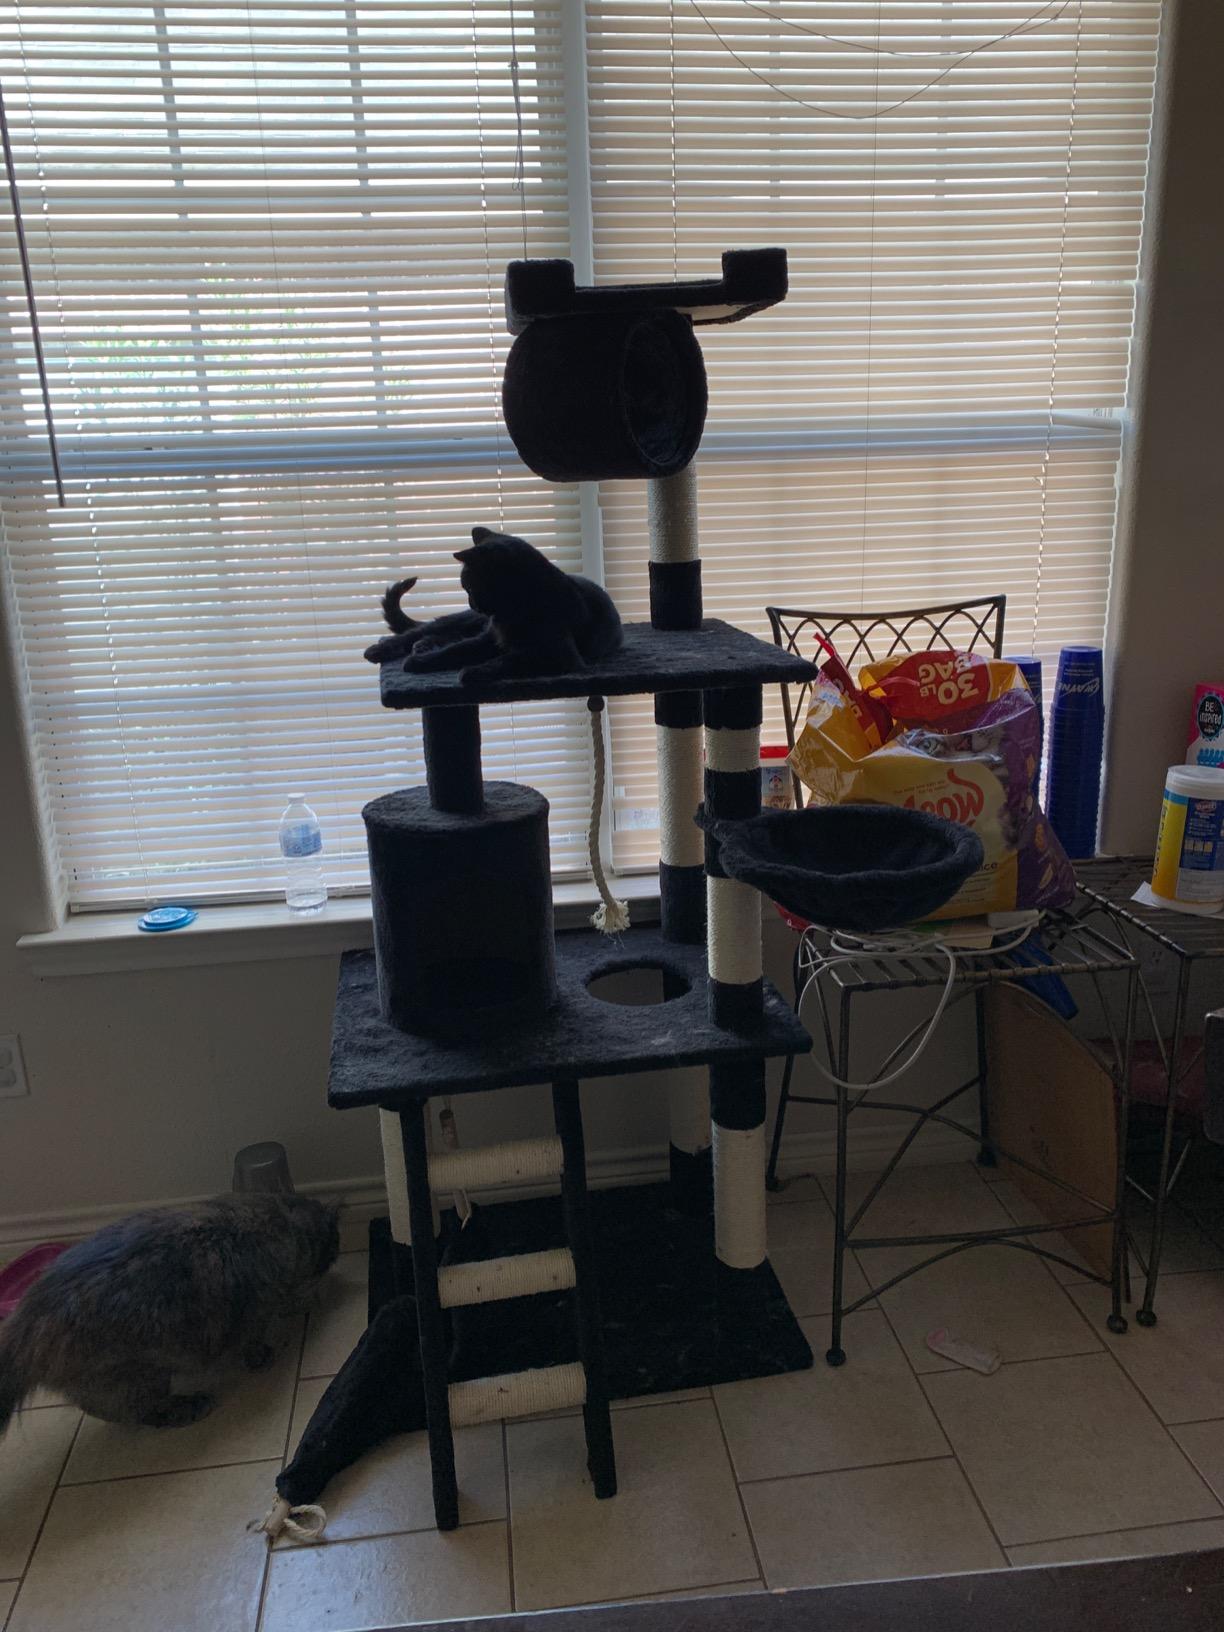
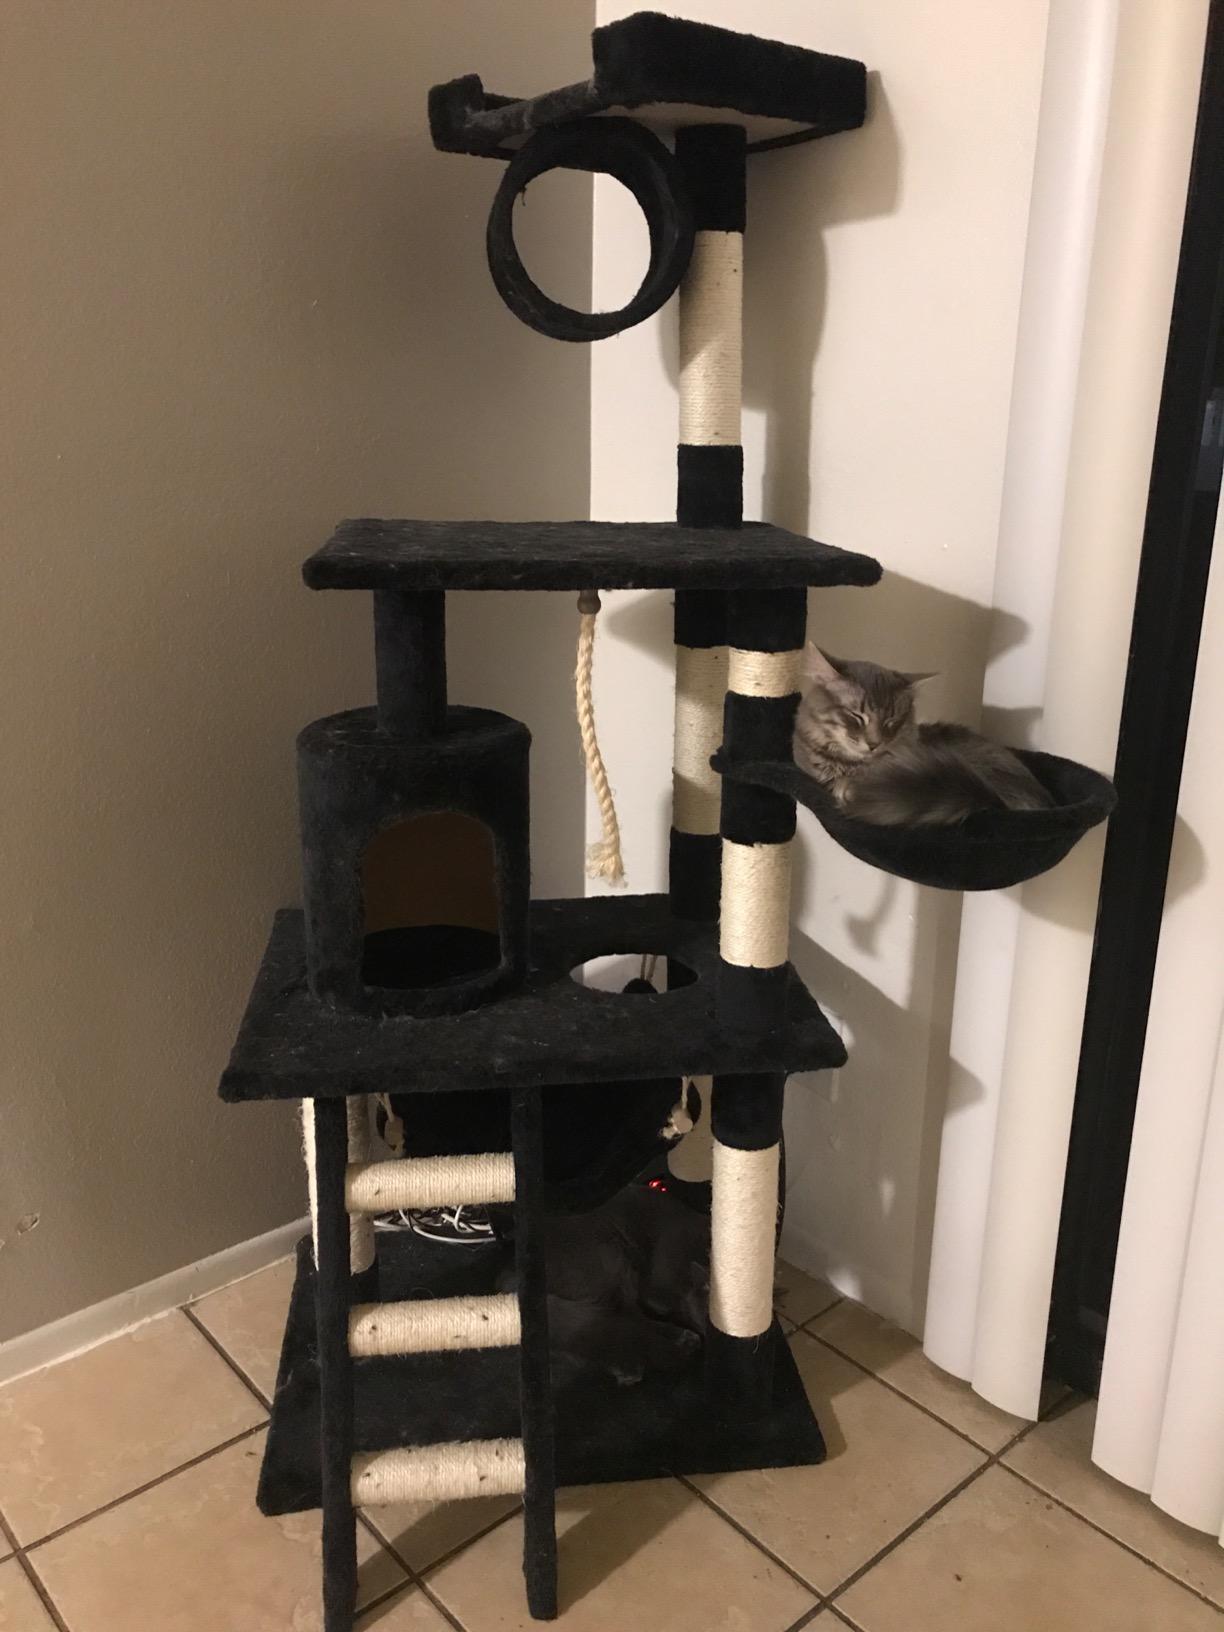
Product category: items_cat tree
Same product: yes